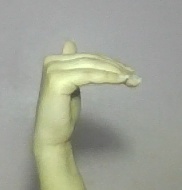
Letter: khaa